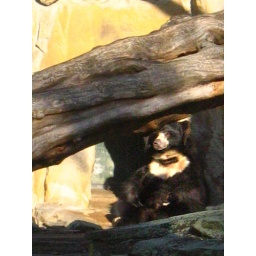
bear beneath a tree